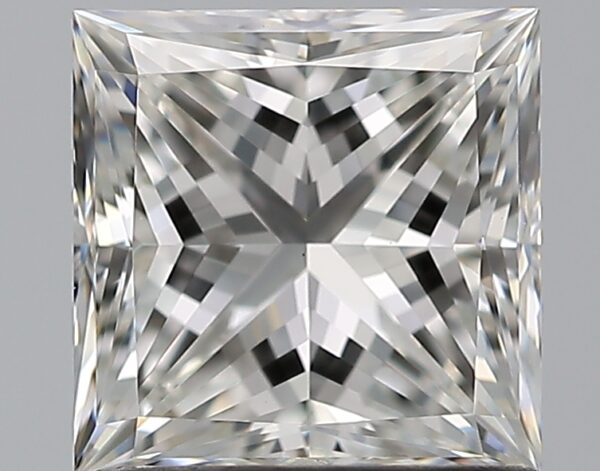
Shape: princess
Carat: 1.2
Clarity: VS1
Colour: G
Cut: EX
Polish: EX
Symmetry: EX
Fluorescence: N
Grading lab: GIA
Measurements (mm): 5.74 x 5.72 x 4.22